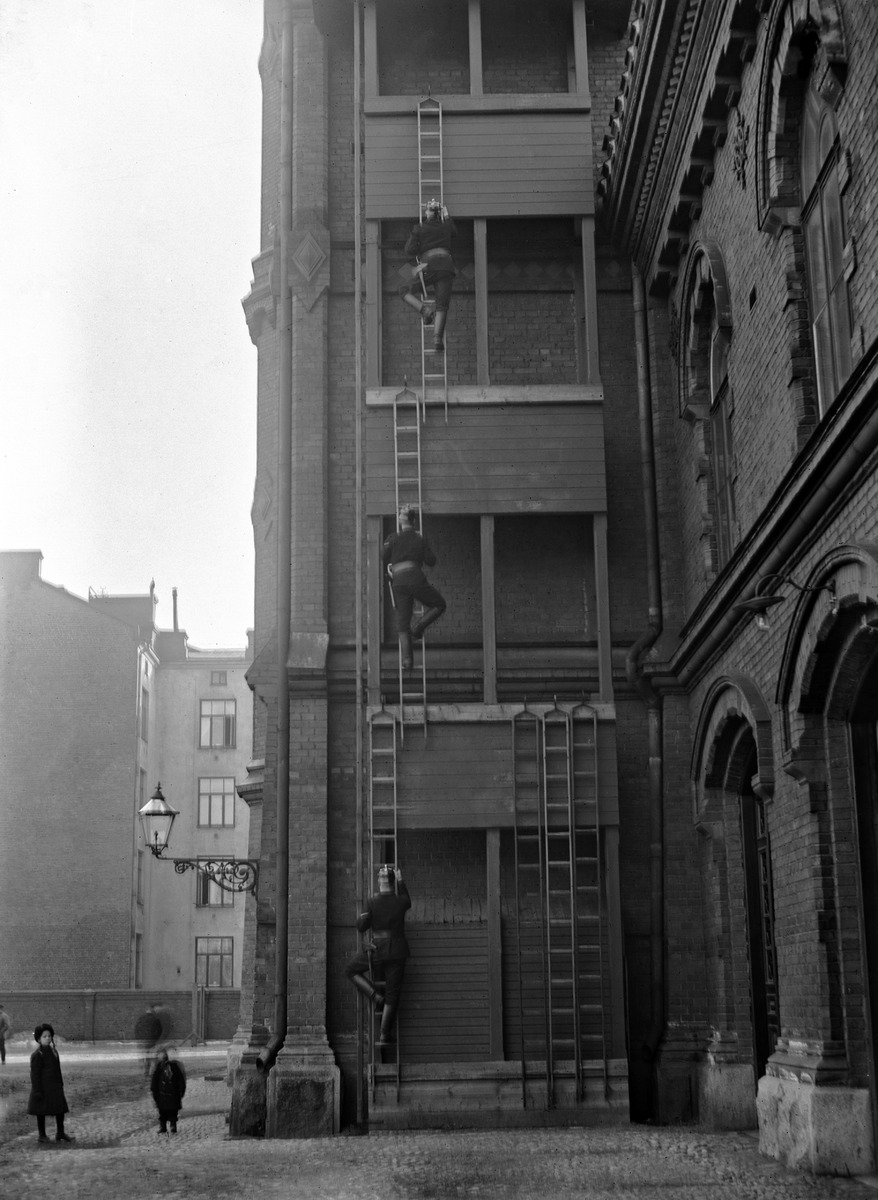
Hakatikapuuharjoitus pääpaloaseman luona
sisällön kuvaus: Hakatikapuuharjoitus pääpaloaseman luona. Palomiehet kapuavat paloasemarakennuksen seinää pitkin. Menossa harjoituksen vaihe 11. mustavalkoinen
Ajankohta: kuvausaika 1910-1930 -luvut
Paikka: Suomi, Uusimaa, Helsinki, Kaartinkaupunki Helsinki, Korkeavuorenkatu 26
Aiheet: Palokunnat, paloasemat, palomiehet, harjoitukset, pukeutuminen, valaisimet, tiilirakennukset